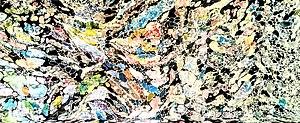
José Requena Nozal, né à Saragosse le 25 octobre 1947, est un artiste-peintre espagnol autodidacte qui utilise différentes techniques. On peut trouver ses œuvres aussi bien en Espagne que dans l'Europe et aux États-Unis. Il a réalisé plusieurs expositions pour le public et pour la critique spécialisée.